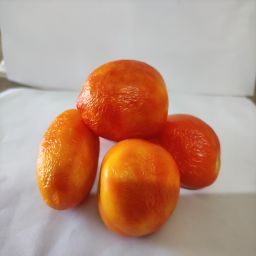
Crop: Tomato
Quality: Old